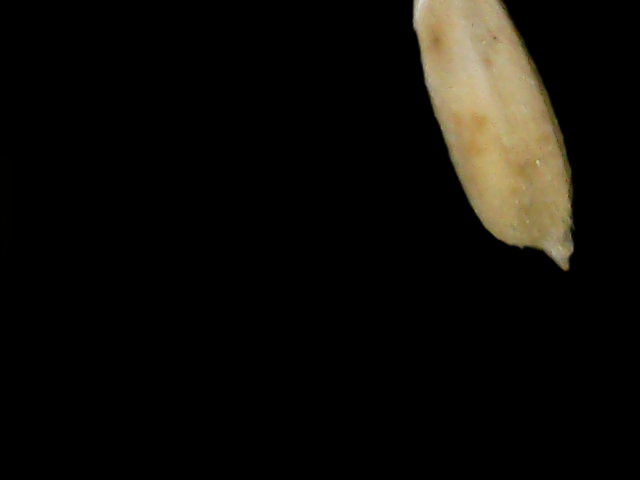
Rice variety: Bd52